Antonio Toselli

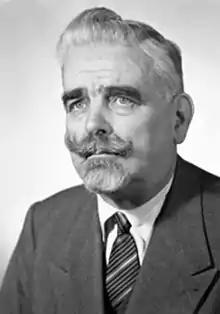
Antonio Toselli

Antonio Toselli (20 October 1884 – 2 June 1954) was an Italian engineer and politician, who served as Mayor of Cuneo from 1946 to 1948 and as Senator for two legislatures (1948–1953, 1953–1954).